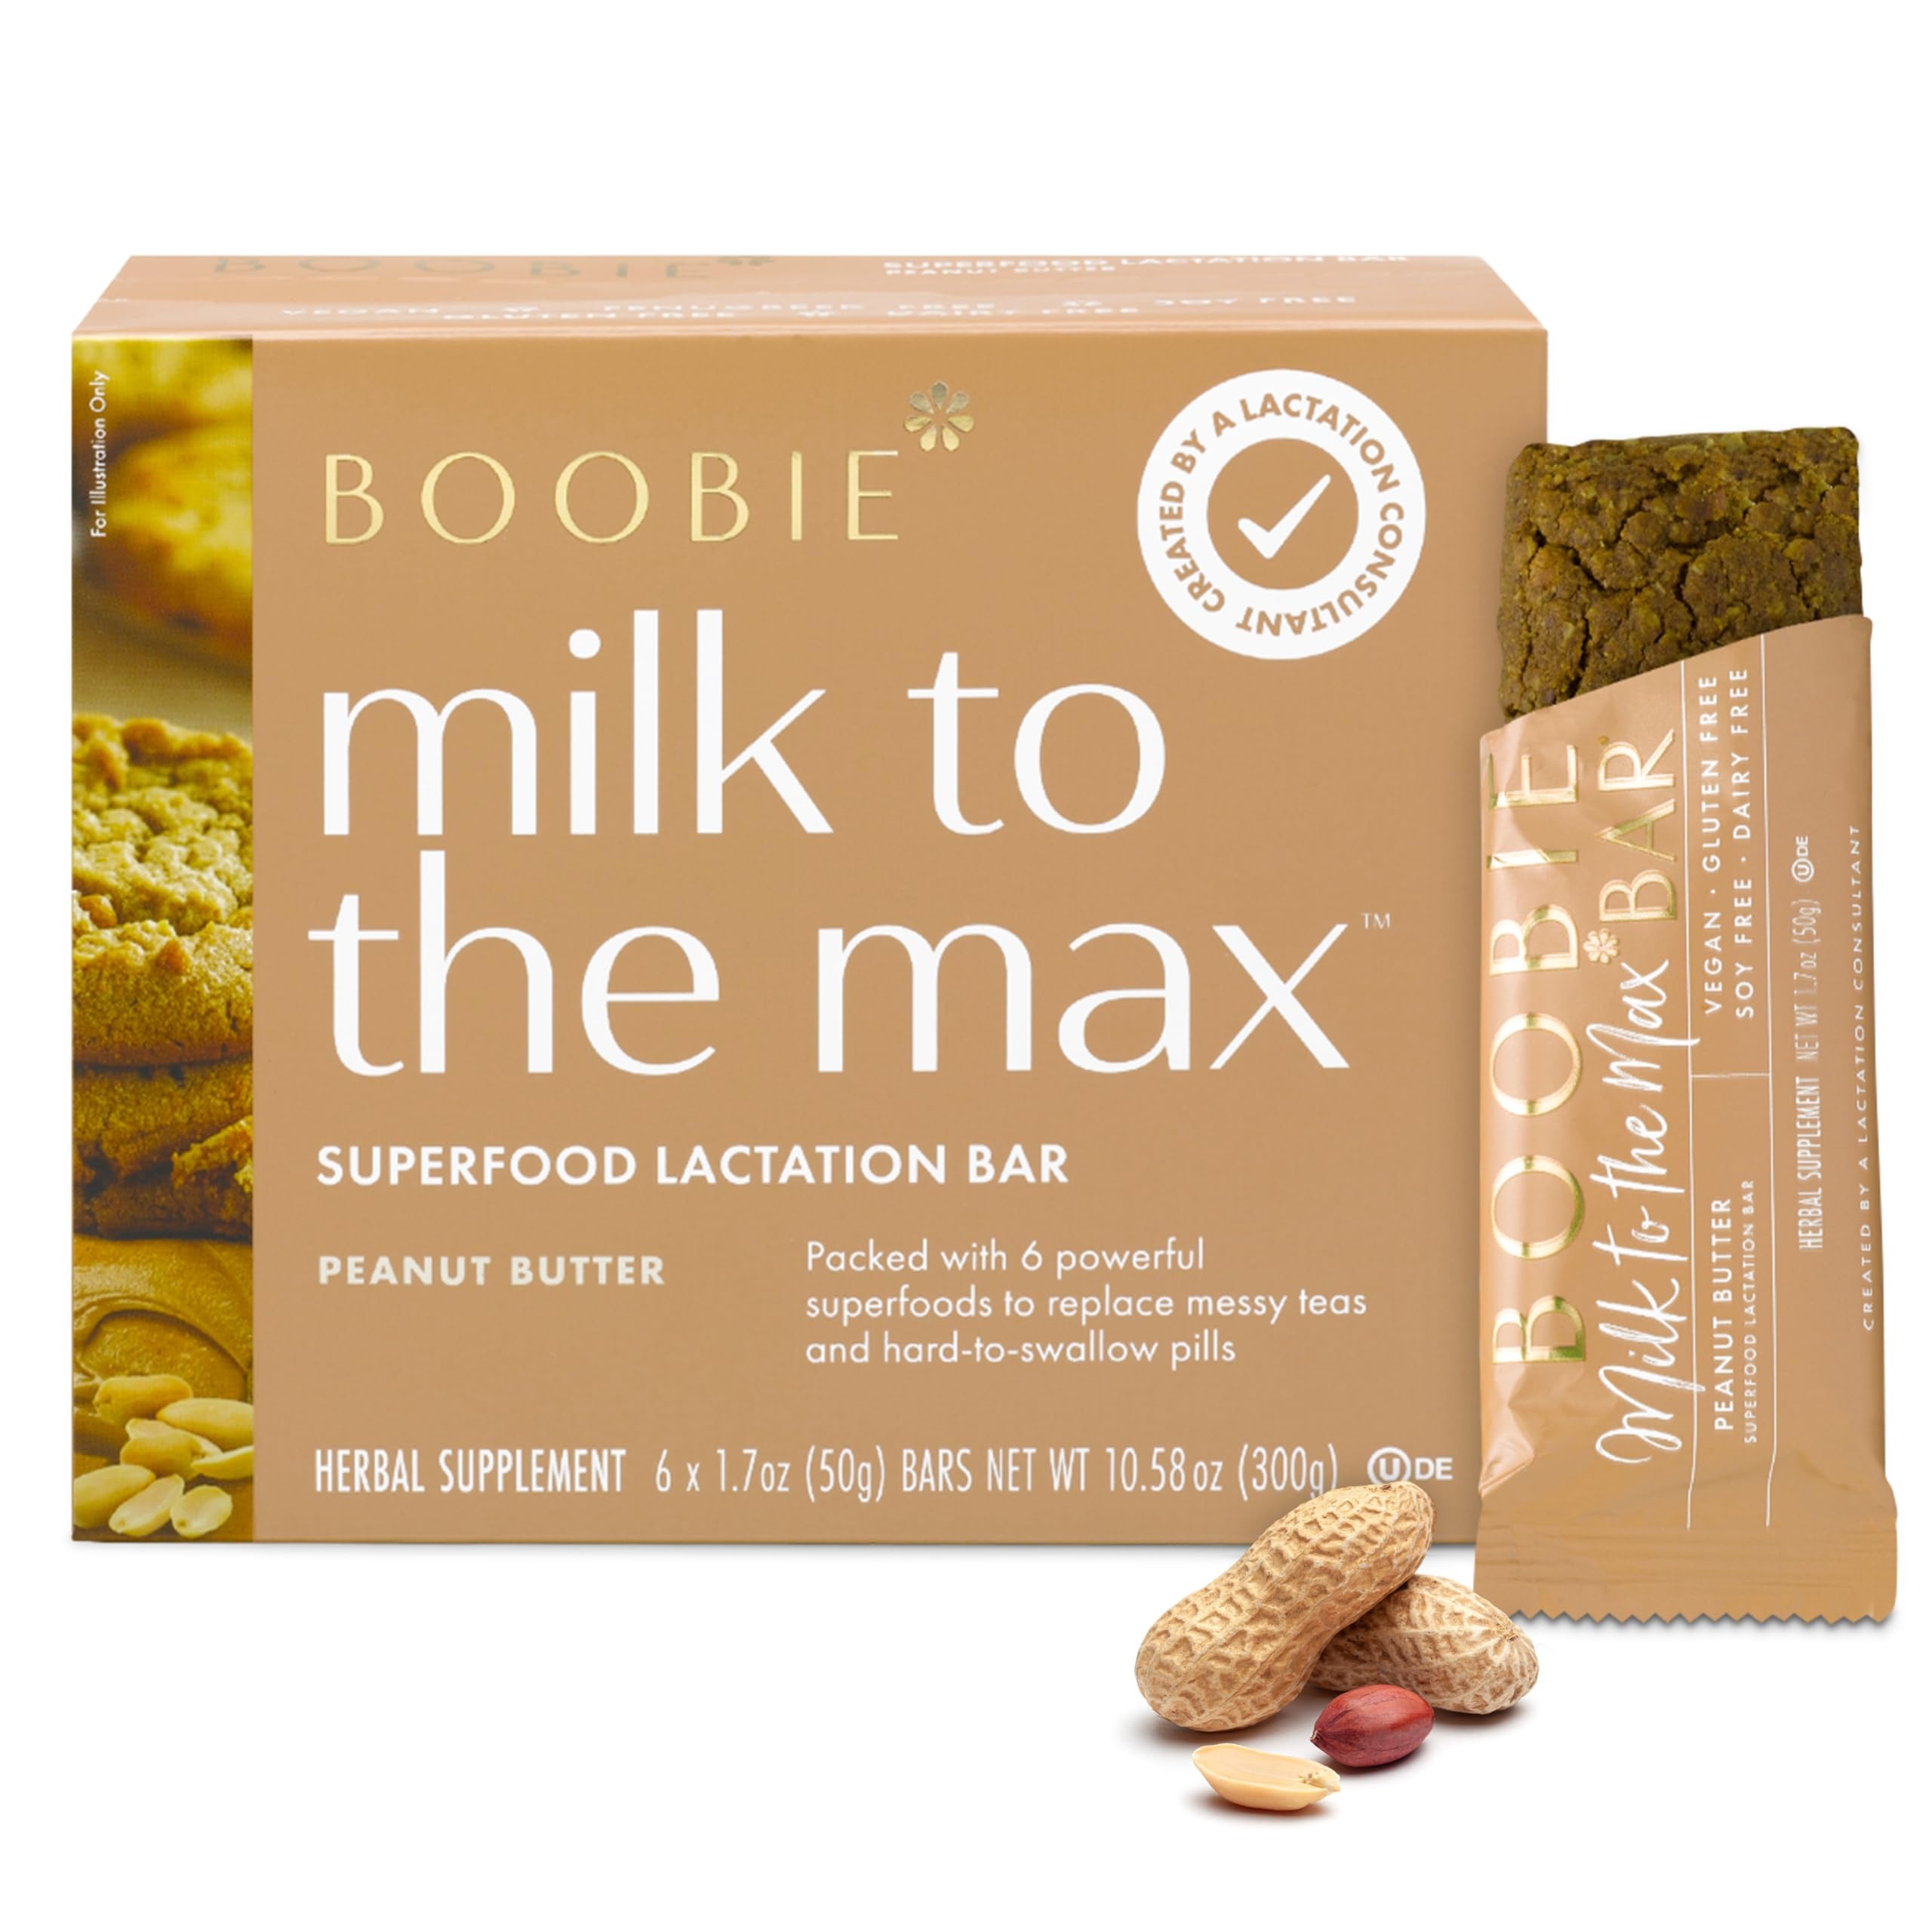
Item Name: Boobie Bar Superfood Peanut Butter Lactation Bar for Breastfeeding Moms to Increase Milk Supply | #1 Selling Lactation Snack Bars | Vegan, Fenugreek-Free, Gluten-Free, Dairy-Free (6 Bars)
Bullet Point 1: MILK-BOOSTING LACTATION BARS – Our Milk to the Max Bars are expertly formulated to increase milk supply with one convenient, ready to eat bar – no more pills to swallow, no more teas to brew! Enjoy one delicious bar (or more) for best results.
Bullet Point 2: BREASTFEEDING ESSENTIALS – Our Peanut Butter lactation bars for breastfeeding provide 6g of fiber and are a healthy alternative to lactation cookies. The ideal lactation supplement for nursing moms
Bullet Point 3: 6 POWERFUL SUPERFOODS – Made with superfoods like Moringa, Turmeric, Cinnamon, Shatavari, Flaxseed, and Whole Grain Oats for milk-boosting lactation support.
Bullet Point 4: INGREDIENTS MOMS TRUST - Gluten-Free, Dairy-Free, Vegan, Soy Free, Non-GMO, Certified Kosher, and Fenugreek-Free. Made in the USA.
Bullet Point 5: CREATED BY CERTIFIED LACTATION CONSULTANT - Founder, Nurse Wendy, is an RN and International Board Certified Lactation Consultant (IBCLC). She expertly crafts all Boobie products for optimal support of motherhood.
Value: 1.7
Unit: Ounce

Price: 17.99